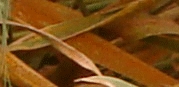
Label: Wheat___Brown_Rust